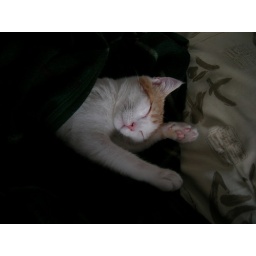
My cat in bed